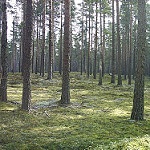
Label: forest